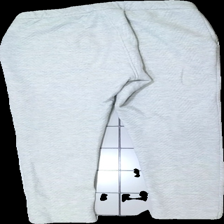
View: back
Type: Trousers
Category: Ladies
Brand: Not in the list
Brand text on label: Eluine
Colors: Grey
Material: 59% polester, 41% cotton
Cut: Regular
Size: S
Season: All
Price range: <50
Recommended usage: Export